Orbitrap

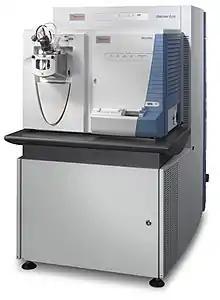
LTQ Orbitrap

Axial oscillations of ion rings are detected by their image current induced on the outer electrode which is split into two symmetrical pick-up sensors connected to a differential amplifier. By processing data in a manner similar to that used in Fourier-transform ion cyclotron resonance mass spectrometry (FTICR-MS), the trap can be used as a mass analyzer. Like in FTICR-MS, all the ions are detected simultaneously over some given period of time and resolution can be improved by increasing the strength of the field or by increasing the detection period. The Orbitrap differs from FTICR-MS by the absence of a magnetic field and hence has a significantly slower decrease of resolving power with increasing "m/z".